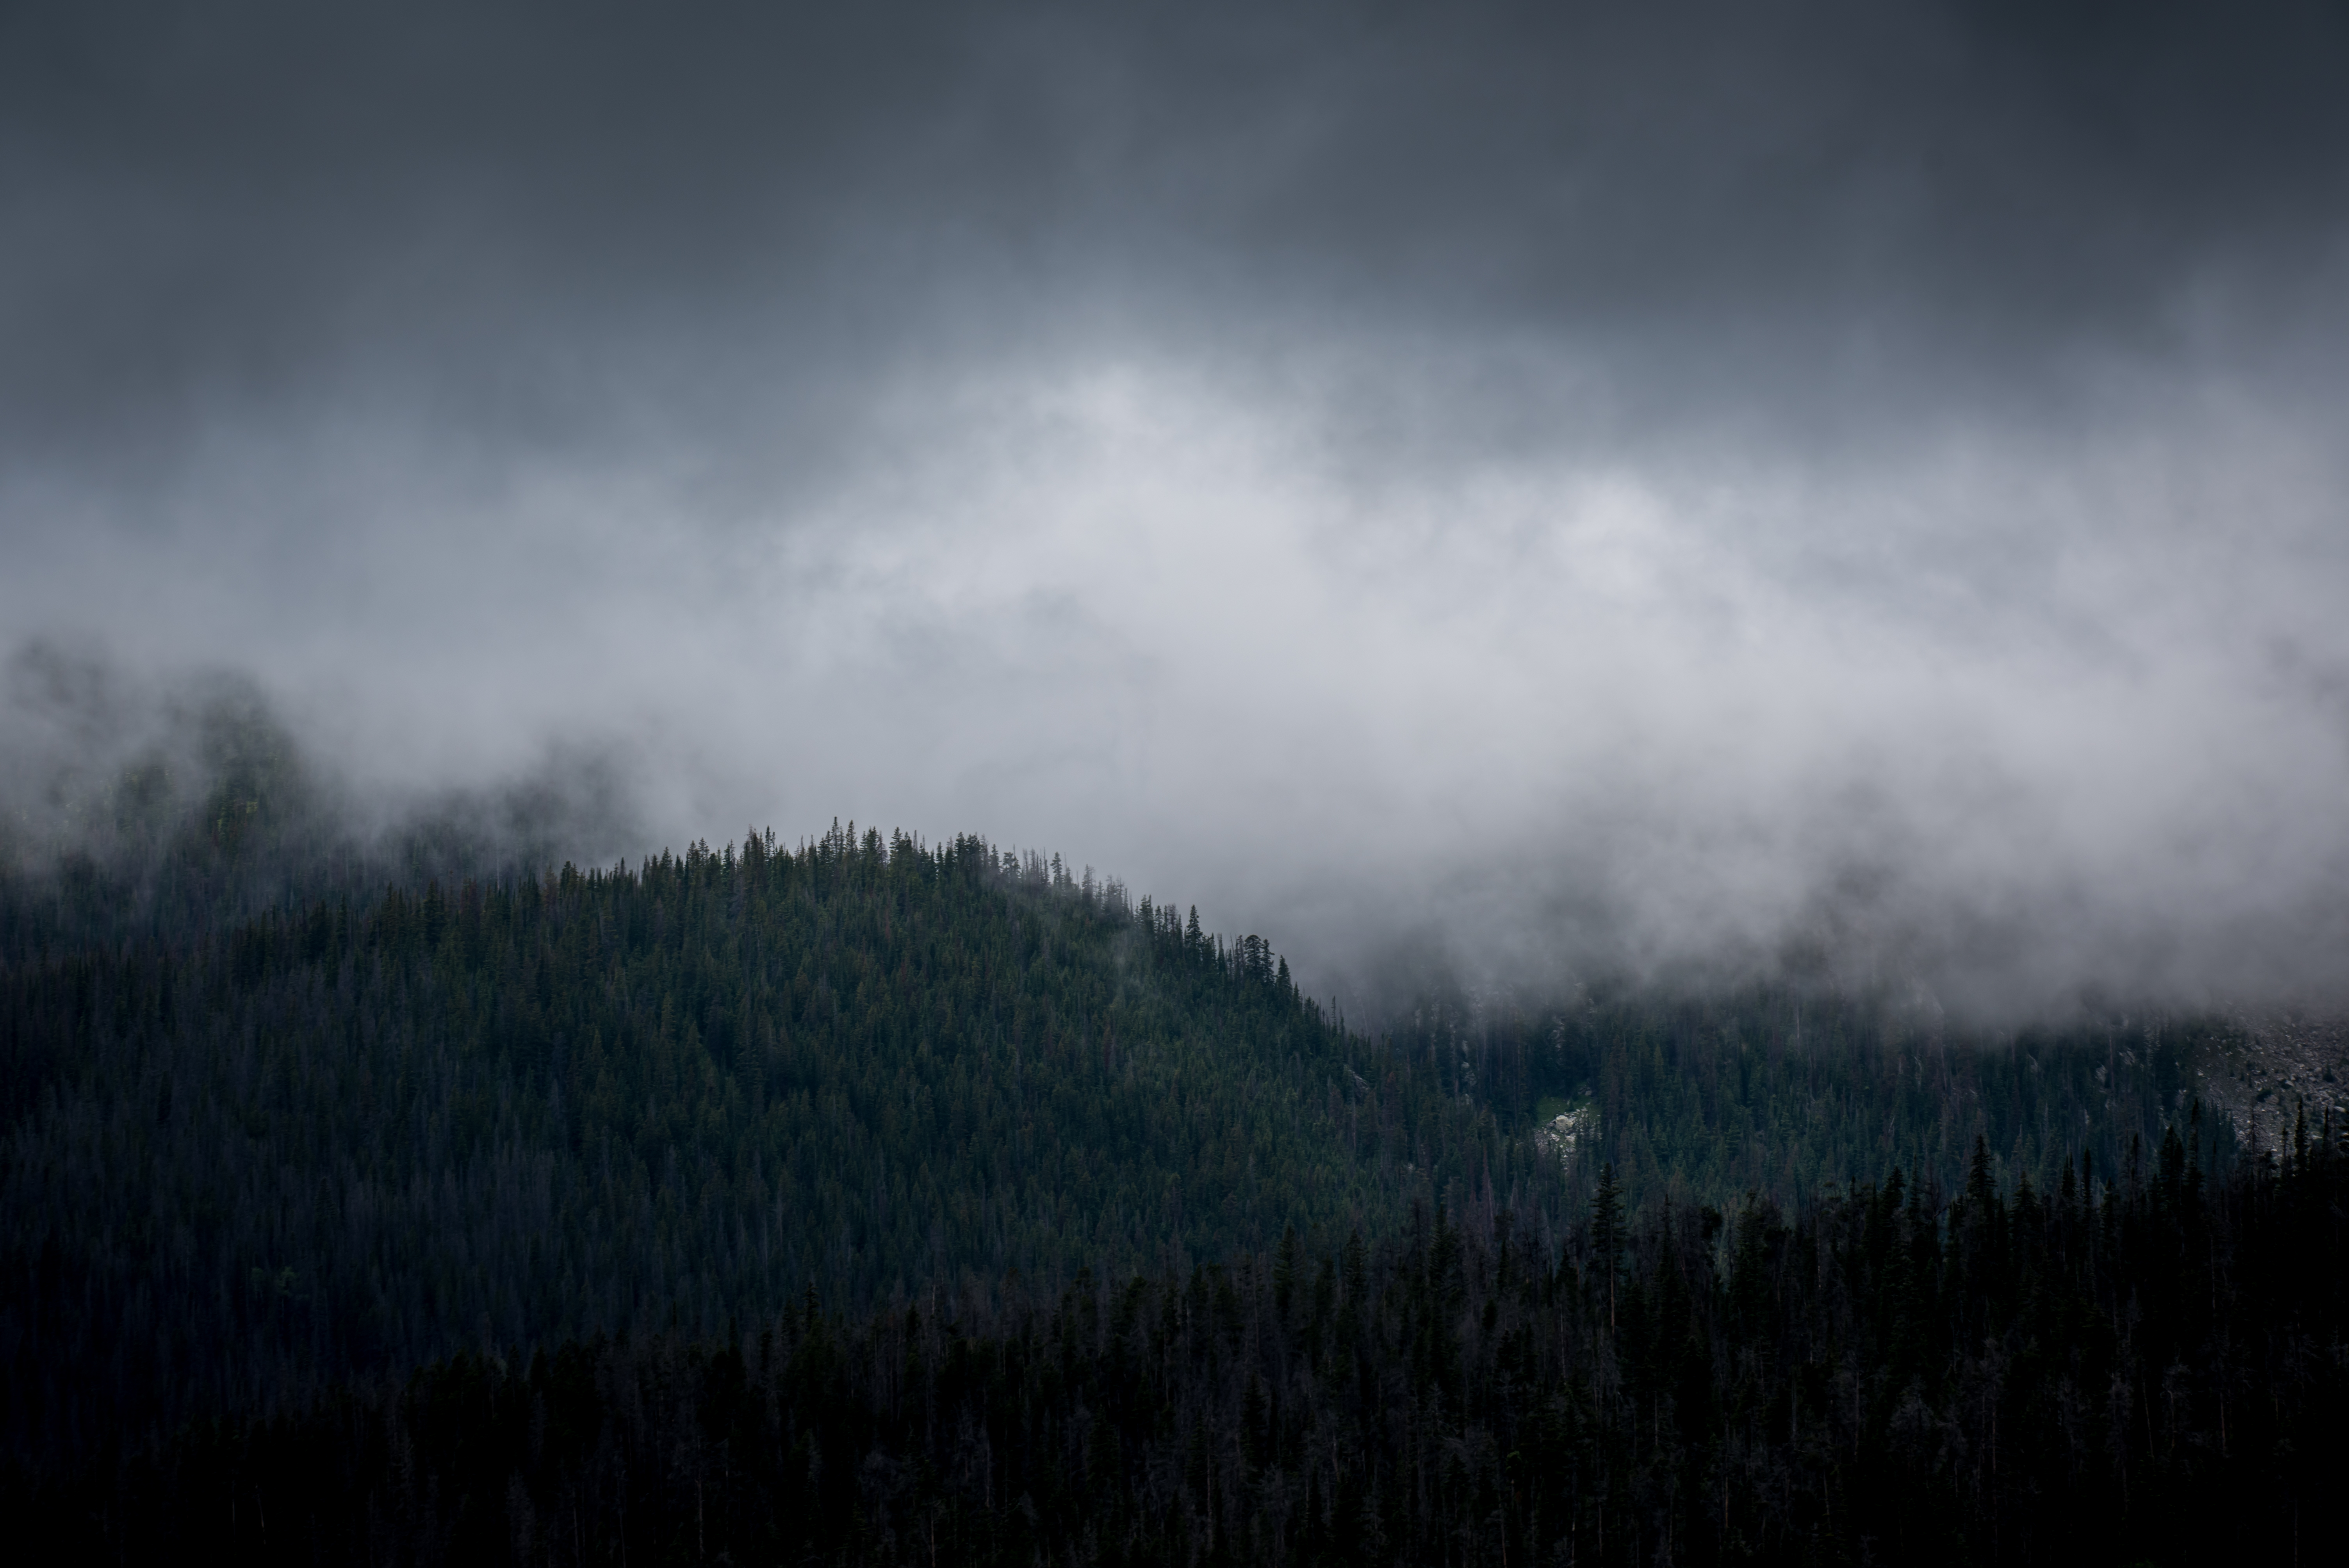
landscape, tree, nature, forest, mountain, cloud, sky, fog, mist, sunlight, morning, hill, dawn, atmosphere, weather, darkness, trees, outdoors, woods, meteorological phenomenon, atmospheric phenomenon